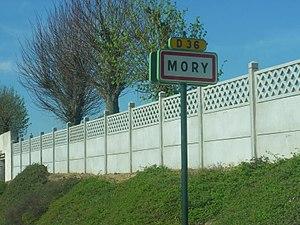
Vue d'un panneau d'entrée de la commune de Mory.
Mory est une commune française située dans le département du Pas-de-Calais en région Hauts-de-France.